Chief Court Mistress

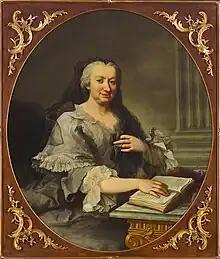
Marie Karoline von Fuchs-Mollard

In 1619, a set organisation was finally established for the Austrian Imperial court which came to be the characteristic organisation of the Austrian-Habsburg court roughly kept from this point onward.